Augustus

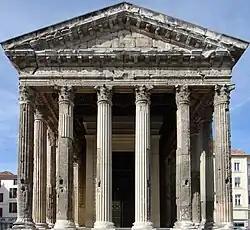
The Temple of Augustus and Livia in Vienne, late 1st century BC

The only other possible claimant as heir was Agrippa Postumus, who had been exiled by Augustus in AD 7, his banishment made permanent by senatorial decree, and Augustus officially disowned him. He certainly fell out of Augustus's favour as an heir; the historian Erich S. Gruen notes various contemporary sources that state Agrippa Postumus was a "vulgar young man, brutal and brutish, and of depraved character".